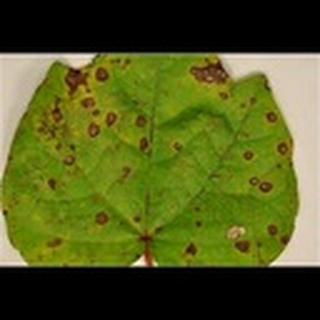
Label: cotton_target_spot